Fannie Hopkins Hamilton

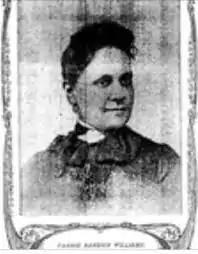
Fannie Hopkins Hamilton Grave Picture

Fannie Hopkins Hamilton was the founding treasurer of the Wilmington Equal Suffrage Study Club. She was born in 1882 in Queen Anne's County, Maryland, but later moved to Wilmington at the age of eight. Her father was a minister of the African Methodist Episcopal Church. Fannie married George W. Hamilton, a fireman, in 1901. Together, they had two daughters: Katherine and Georgina. During her years as a mother, Fannie sought an occupation as a seamstress and a dressmaker, later traveling to Philadelphia to pursue advanced training at Drexel University. Soon, she developed her own shop. She also began teaching classes at Wilmington “colored” schools and encountered Alice Moore Dunbar, who was an African-American political activist and poet during the Harlem Renaissance. Equipped with this contact, Fannie began to contribute to the Organization of Business and Professional Women in Wilmington. She later volunteered herself as treasurer of the Wilmington Equal Suffrage Study Club, which organized Wilmington’s first big suffrage parade. After the Nineteenth Amendment to the United States Constitution was ratified, the group redefined themselves as the Colored Women’s Republican Committee. As a member, Fannie actively encouraged voter registration. She also gave her time to the Red Circle Community Association, which raised funds to improve African-American children’s playgrounds. Additionally, Fannie managed recreational programs and gave budgeting advice to people at the “Walnut Street Y”- an African-American branch of the YMCA. Fannie’s brother, John O. Hopkins, served on Wilmington’s City Council and often disputed racial segregation policies. He later founded a theatre to accommodate the black community, where Fannie helped organize events. Fannie Hopkins Hamilton died in 1964 and was married to George for 62 years.